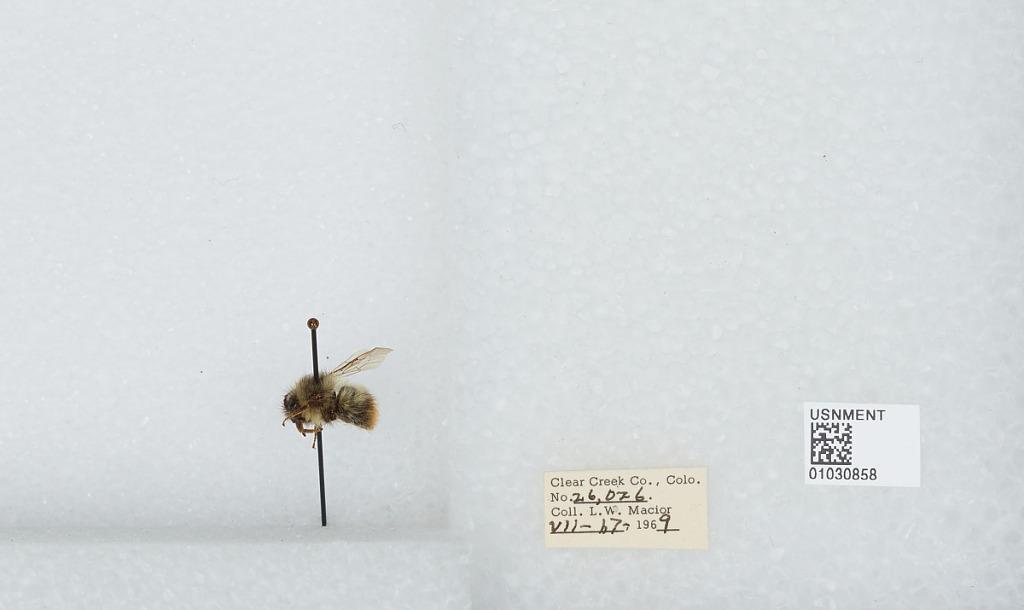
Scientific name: Bombus (Pyrobombus) mixtus Cresson
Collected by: L. Macior
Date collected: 1969-7-17
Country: United States
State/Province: Colorado
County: Clear Creek
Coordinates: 39.6958, -105.725